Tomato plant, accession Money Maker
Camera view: bottom (45 deg); turntable rotation: 300 degrees
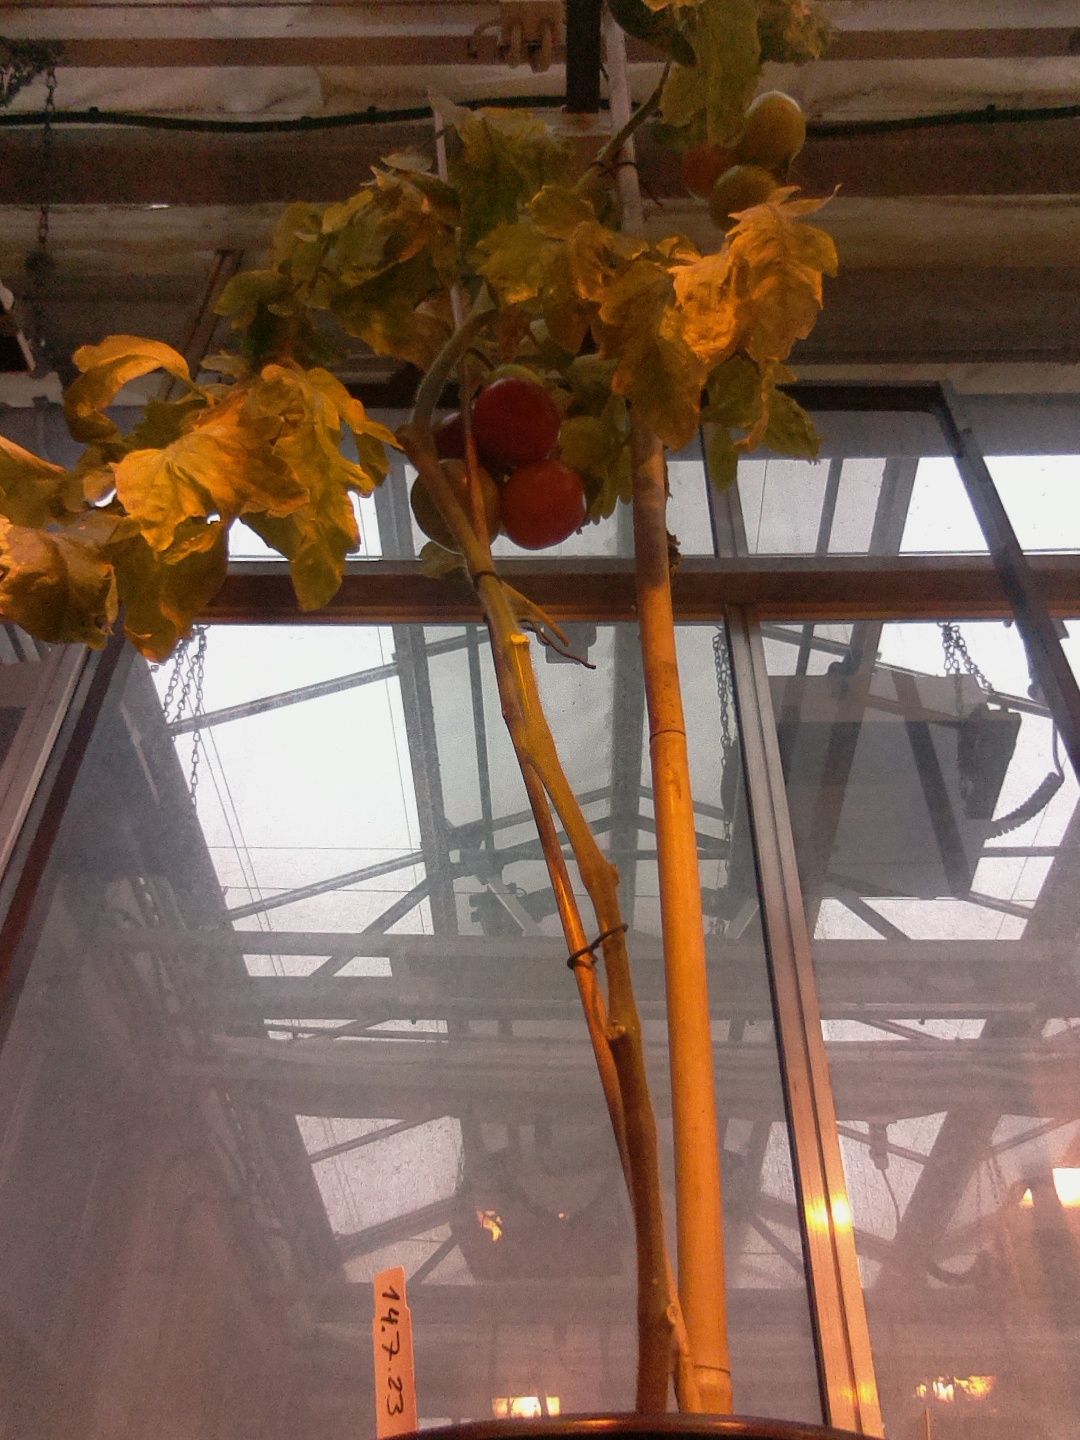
BBCH growth stage 84: 40%-50% of fruits show typical fully ripe color